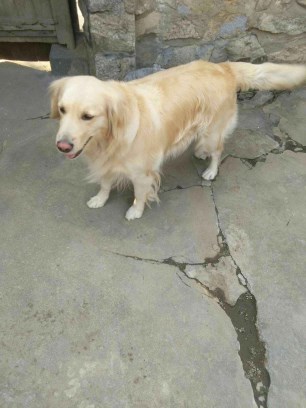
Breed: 5355-n000126-golden_retriever